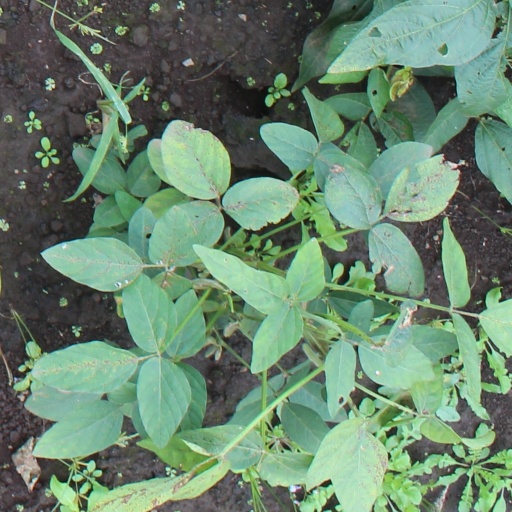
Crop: soybean